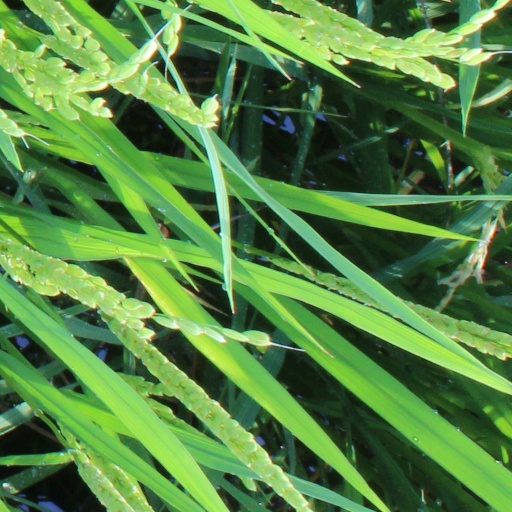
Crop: rice